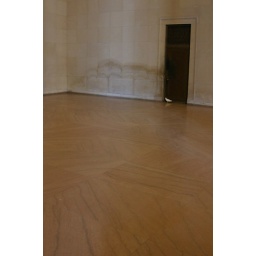
A bird inside the Lincoln monument in Washington, D.C.